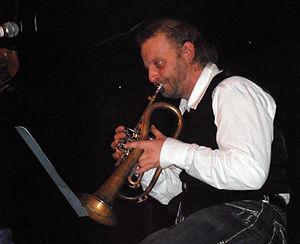
Thomas Gansch est un trompettiste autrichien, né le 31 décembre 1975 à St. Pölten, dans une famille de musiciens. En effet, son père Johann Gansch était professeur de musique, grand amateur de cuivres et compositeur, et son frère aîné Hans Gansch est aussi trompettiste, soliste de l'Orchestre philharmonique de Vienne de 1982 à 1996.